La Couchette

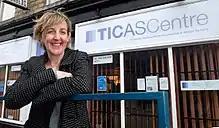
Julie Hesmondhalgh "(pictured, 2008)" was typecast as the "frumpy but compassionate" Kath

Maxwell, as a character, "controls the action". He is the protagonist, and traps the viewer into the coach in the opening seconds of the episode by closing the curtains. This is a reversal of the way that, in the theatre, the opening of curtains brings the viewer into the story. As the translator, he acts as the only link between Jorg and the other characters; furthermore, as the episode does not have subtitles, he acts as the link between Jorg and Anglophone viewers. Revelations about the character are seeded in a different way to other characters. His profession and supply of medication bring to mind "upper-class gentleman serial killers" or "cut-glass accented British actors brought in to play cold killers in Hollywood cinema". The revelation that Maxwell is a murderer is "a satisfying payoff for those who've figured it out", but in the final twist—Jorg's identity—control is taken from Maxwell and, therefore, the audience.